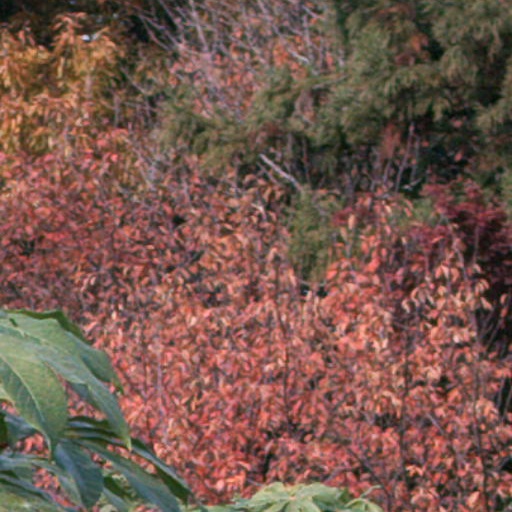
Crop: cassava